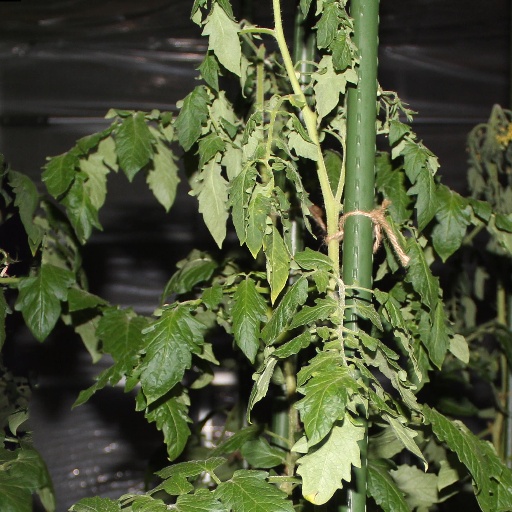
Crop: tomato